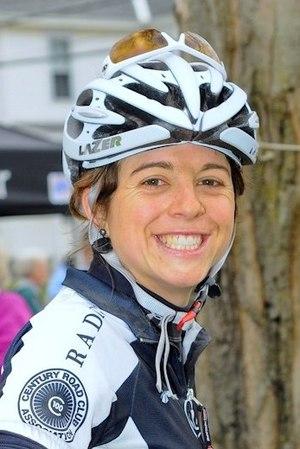
Evelyn Stevens, née le 9 mai 1983, est une coureuse cycliste américaine, professionnelle entre 2010 et 2016. Elle a remporté le championnat des États-Unis du contre-la-montre en 2010 et 2011 et la médaille d'argent du championnat du monde du contre-la-montre 2012. Elle est détentrice du record du monde de l'heure entre le 27 février 2016 et 13 septembre 2018, avec 47,980 km parcourus.